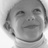
Emotion: happy